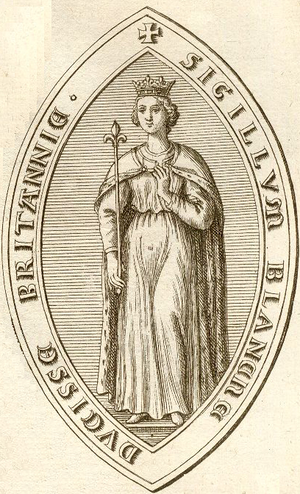
Sceau de Blanche de Navarre, Duchesse de Bretagne
Les épouses des princes de Bretagne portaient le titre de leur époux, et furent titrées selon le cas, reine ou duchesse. La Bretagne connut également six duchesses héritières qui figurent également dans la liste des rois puis ducs de Bretagne, leurs époux, comme Pierre Mauclerc ont porté le titre de baillistre, ou de duc-baillistre de Bretagne, ou plus simplement de duc, et figurent également dans la liste des ducs.